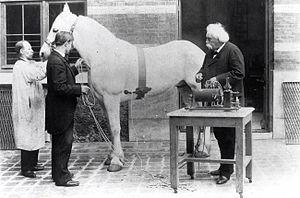
Auguste Chauveau (1827-1917) et assistants, effectuant une cathéterisation cardiaque chez un cheval.
Jean-Baptiste Auguste Chauveau est un vétérinaire, médecin, physiologiste et anatomiste français, né le 21 novembre 1827 à Villeneuve-la-Guyard et mort le 4 janvier 1917 à Paris.